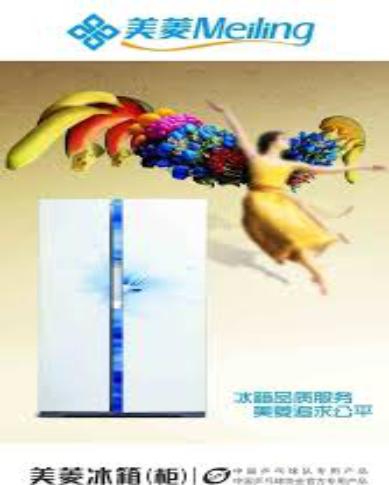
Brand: meiling
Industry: Necessities